Easy (Pale Waves song)

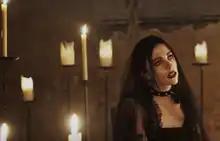
According to Heather Baron-Gracie ("pictured"), the unique look of the "Easy" music video was inspired by the "gothic medieval aesthetic and ... Tim Burton films".

A video for "Easy" was released on 13 January 2021. Directed by James Slater, this video was inspired by the "gothic medieval aesthetic and ... Tim Burton films", according to Baron-Gracie. , the video has been viewed over 2.3 million times on YouTube.